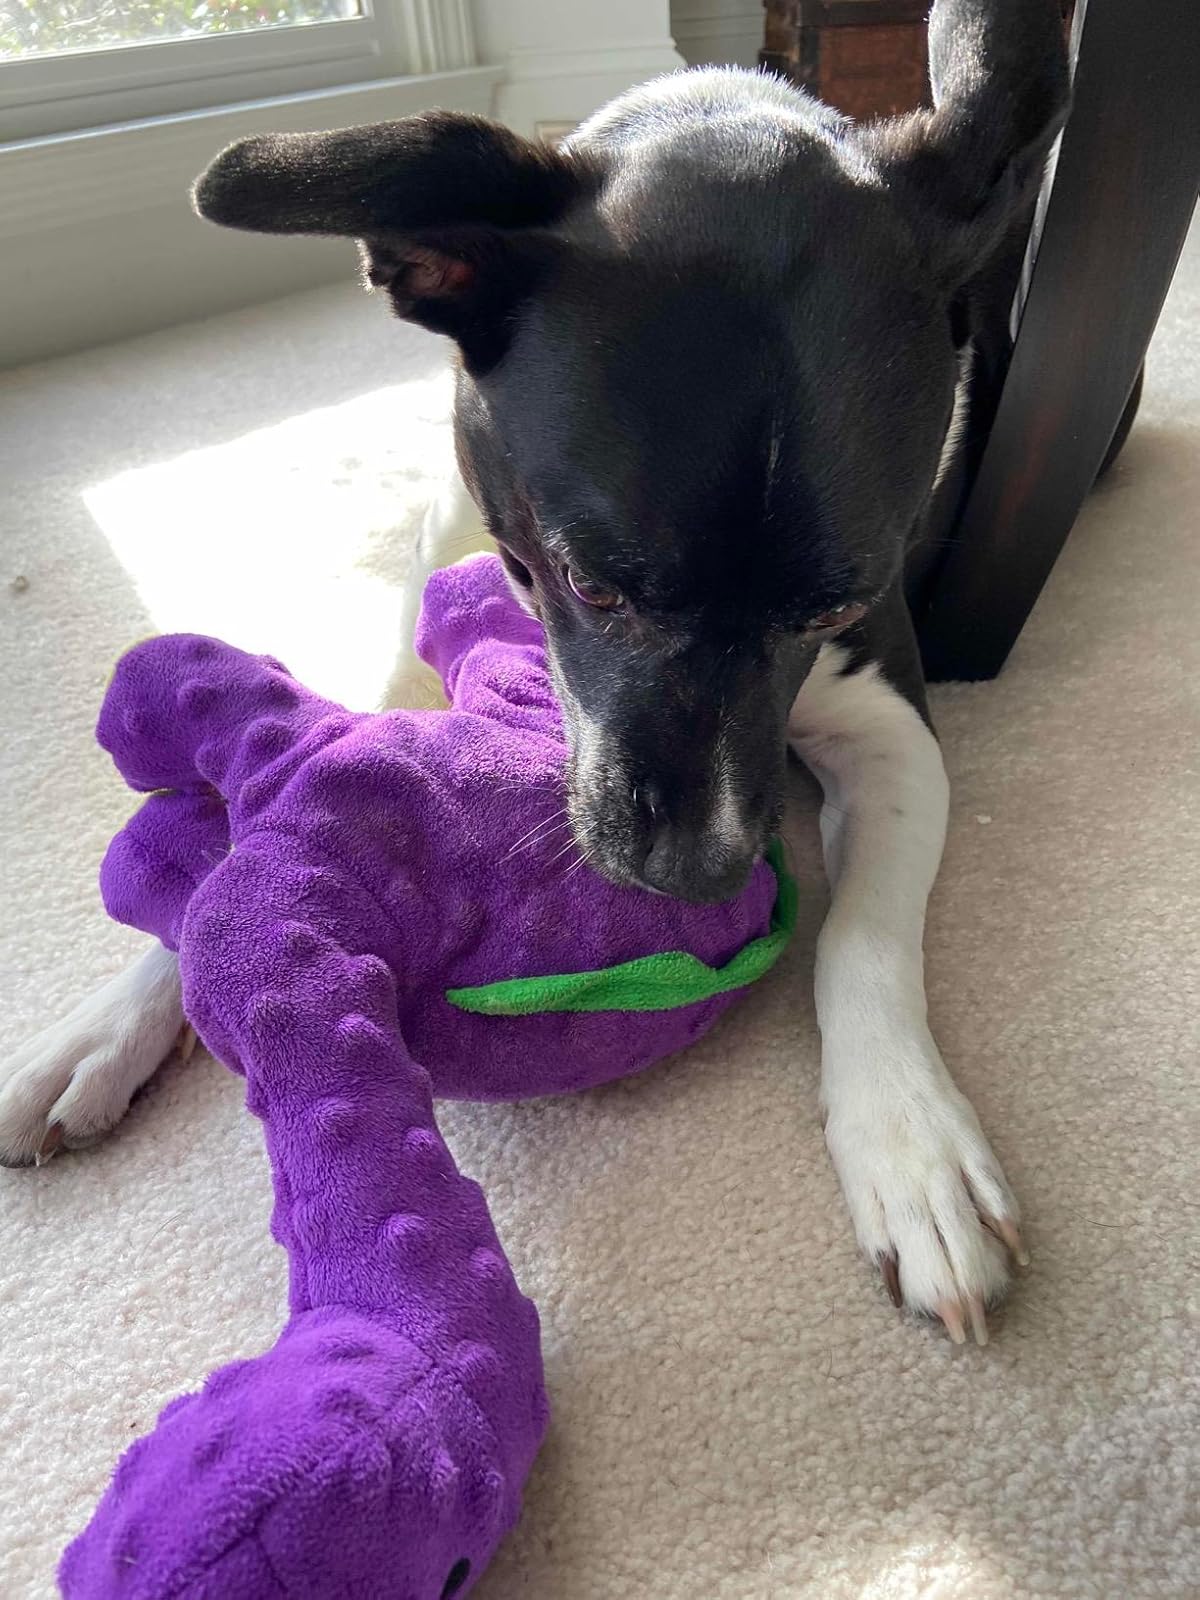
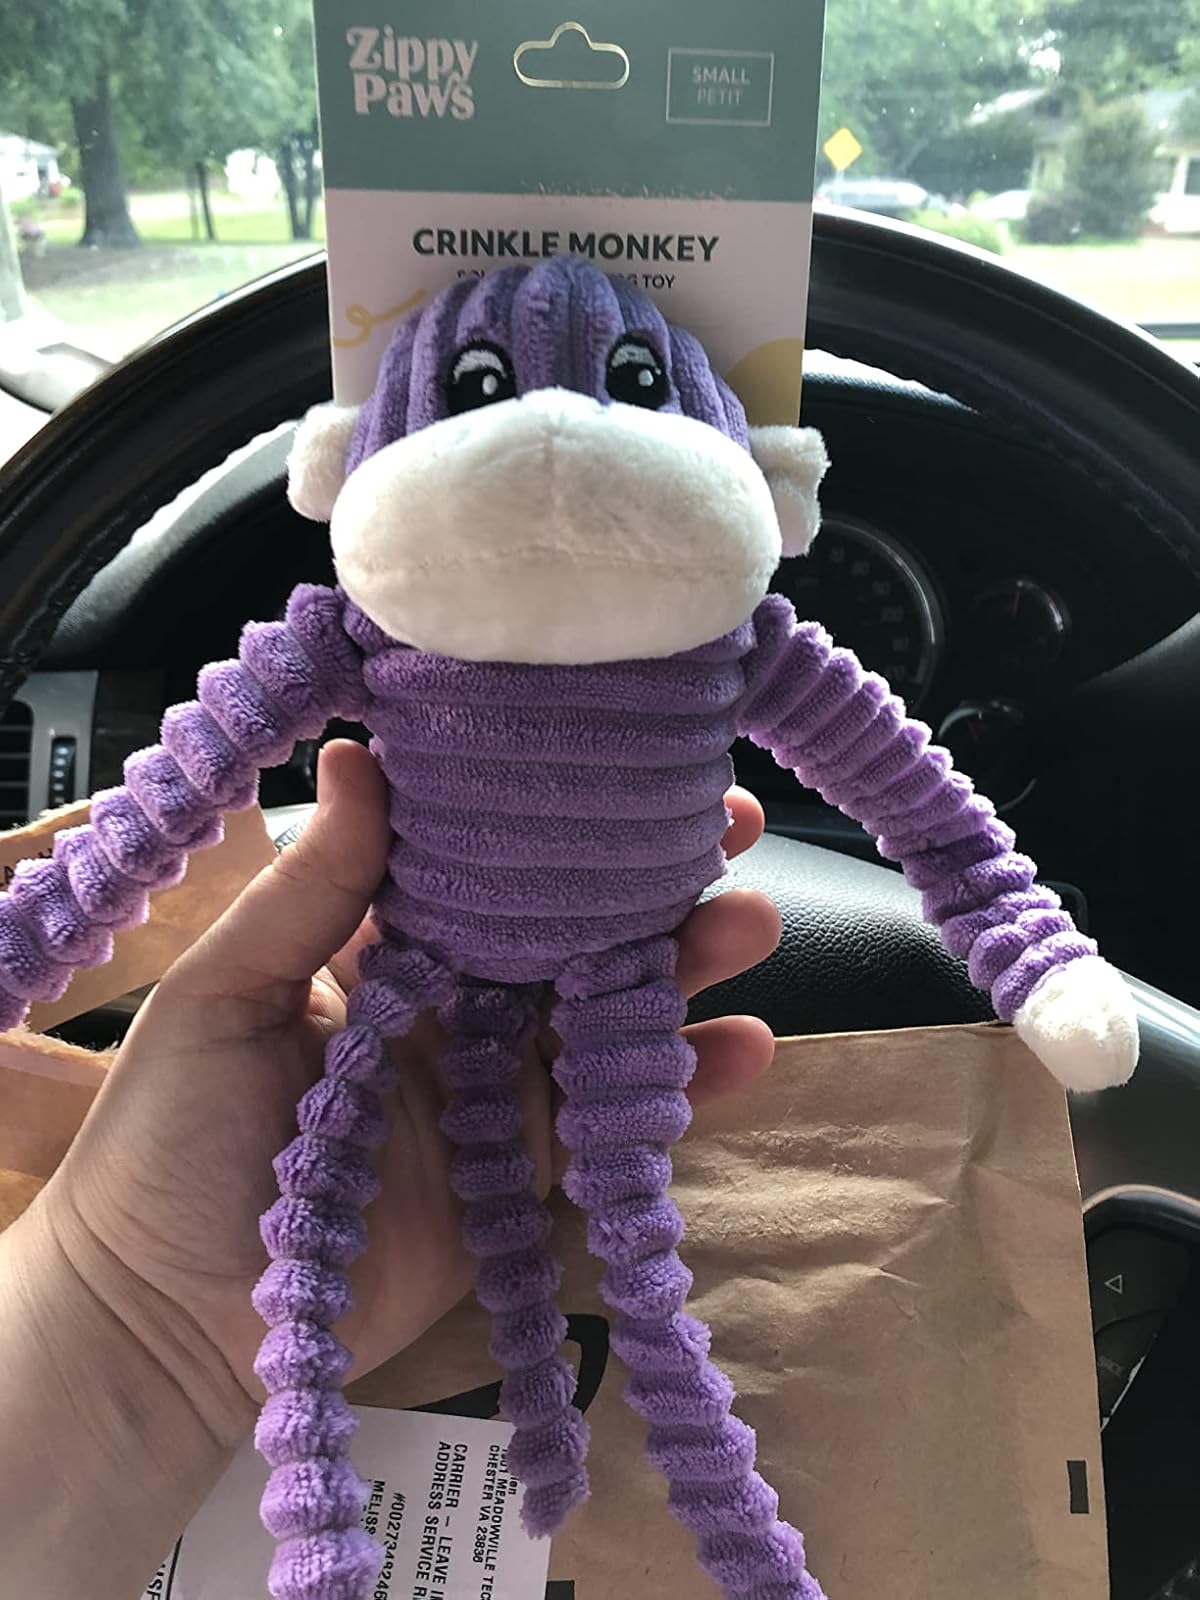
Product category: items_toy
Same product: no